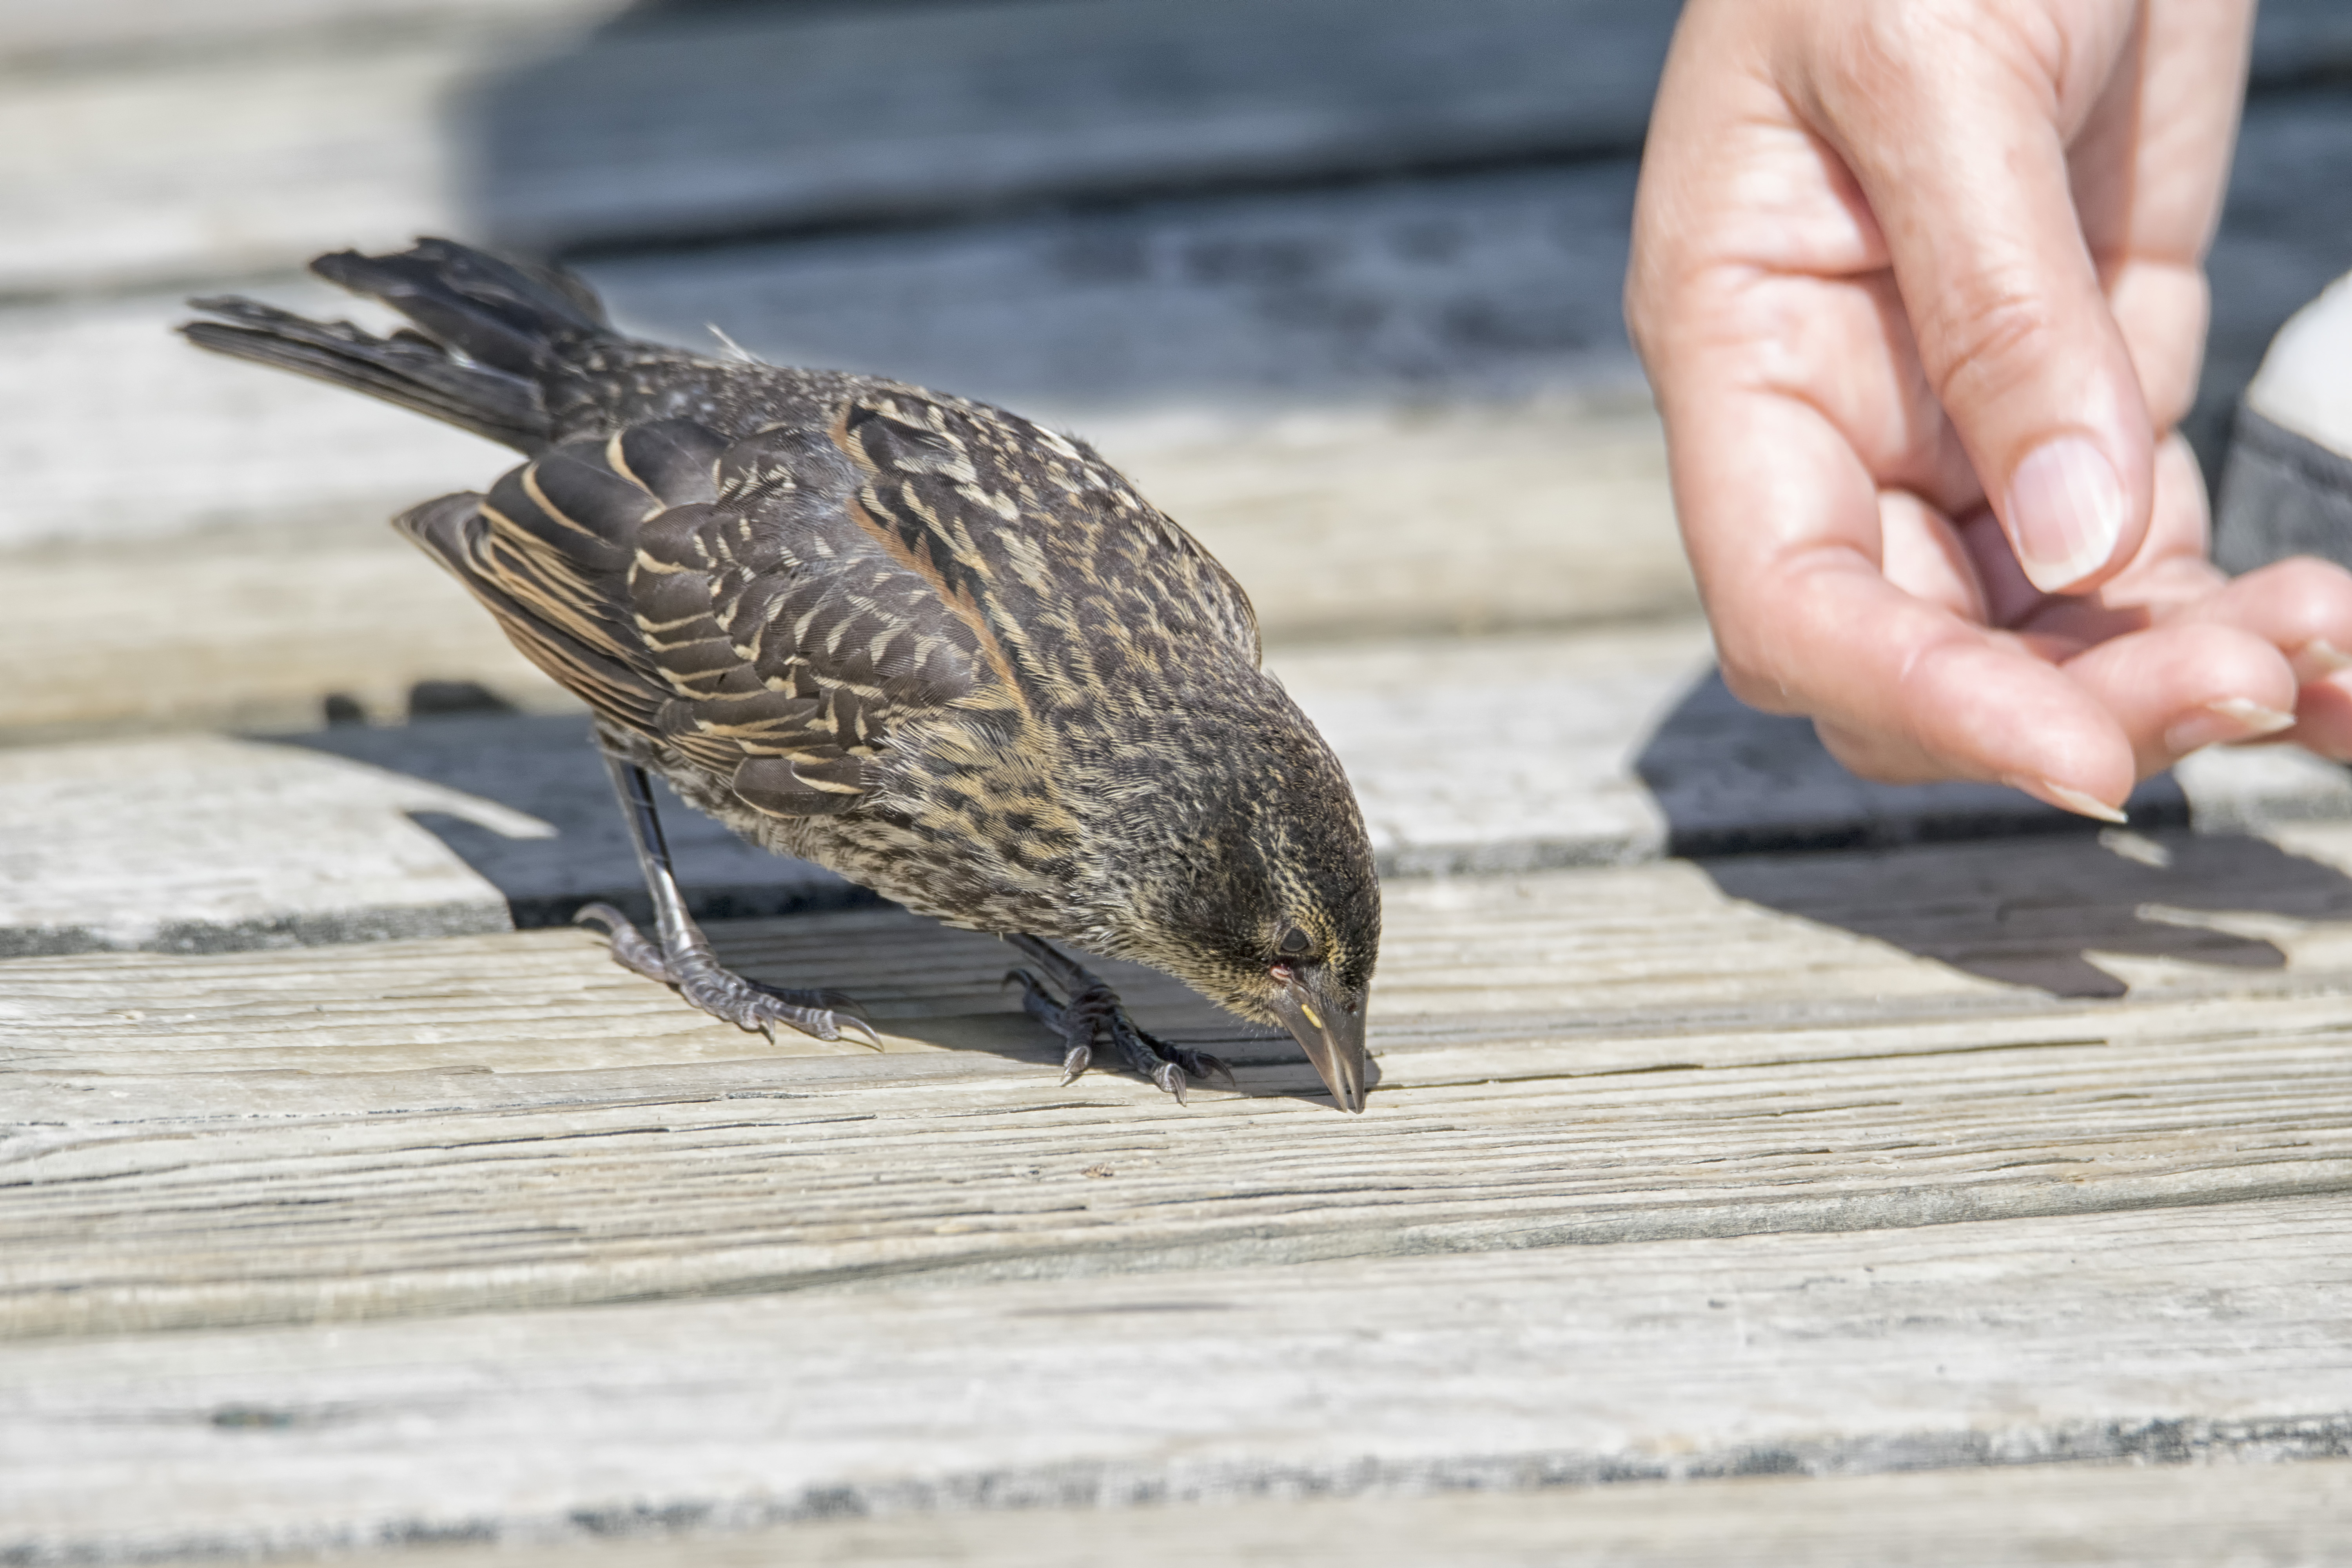
bird, wing, wildlife, red, beak, winged, fauna, canada, a, quebec, blackbird, sherbrooke, oiseau, carouge, paulettes, perching bird